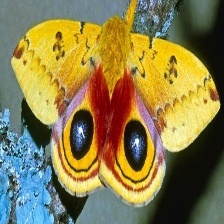
Species: IO MOTH